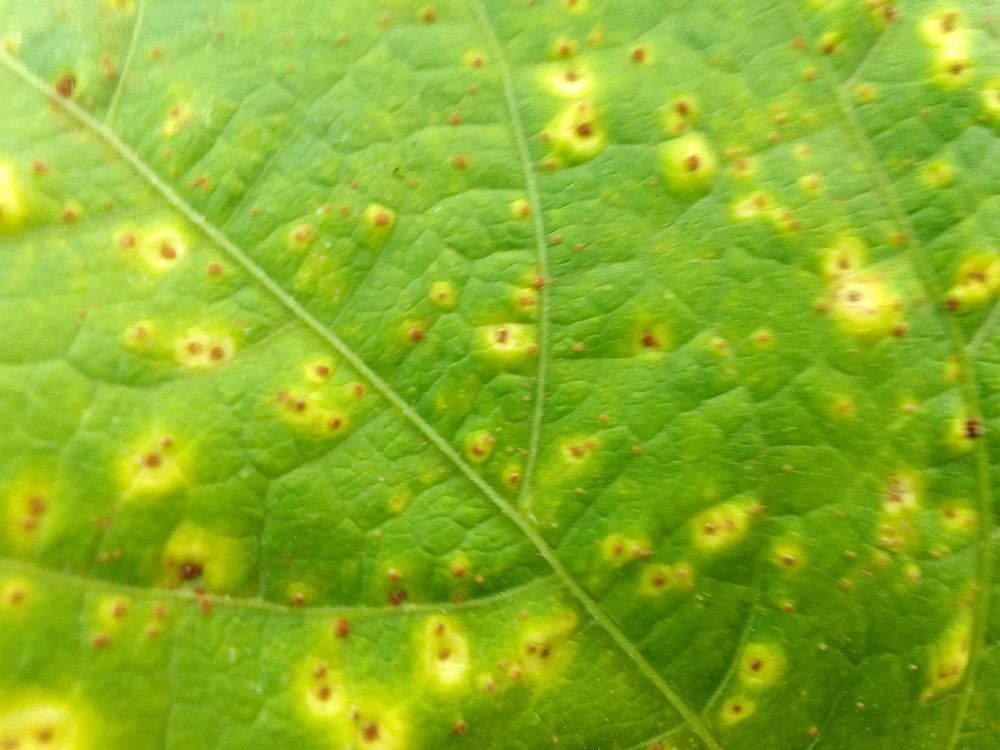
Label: rust